Zydeco

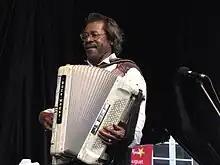
Buckwheat Zydeco with accordion

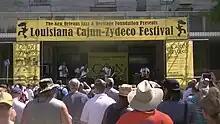
New Orleans Cajun-Zydeco Fest, 2019

Zydeco is a music genre that was created in rural Southwest Louisiana by French speaking, Afro-Americans of Creole heritage. It blends African and Caribbean rhythms, blues and rhythm and blues with music indigenous to the Louisiana Creoles, such as la la and juré. The main instruments are accordion and rubboard (washboard) or vest frottoir.